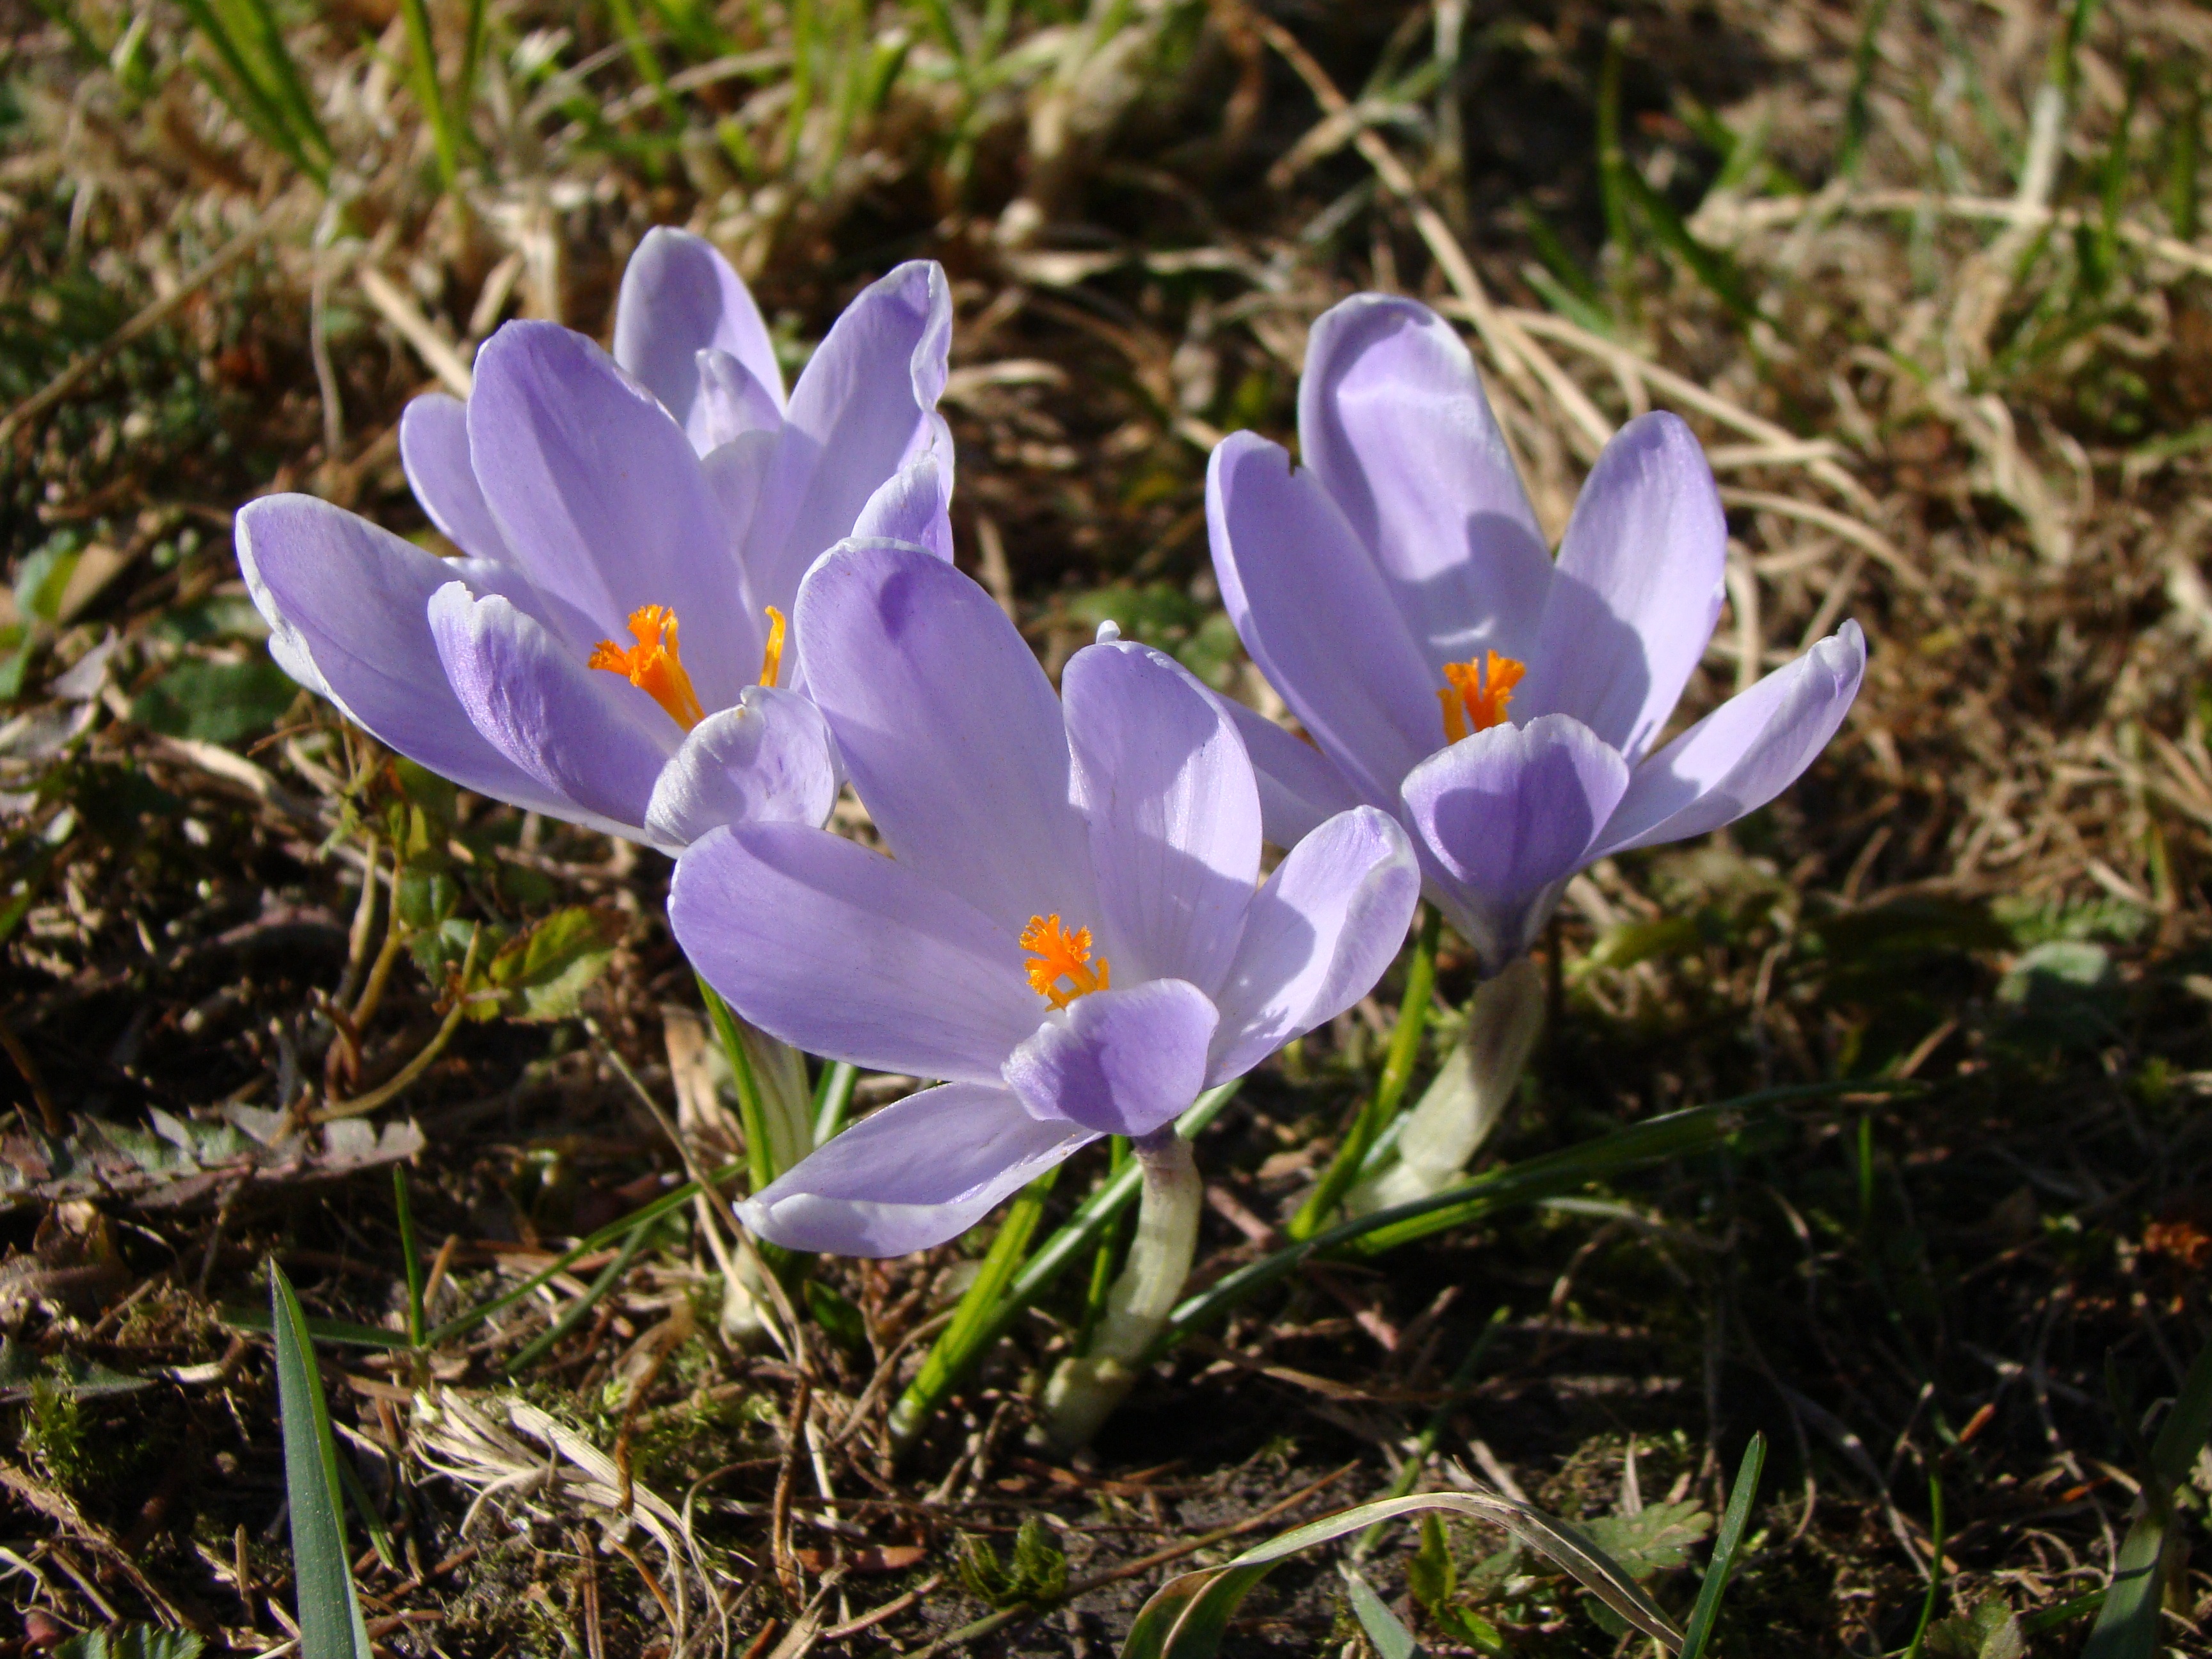
plant, flower, purple, spring, botany, blooming, flora, wildflower, flowers, violet, crocus, gentle, krokus, flowering plant, the delicacy, land plant, iris family